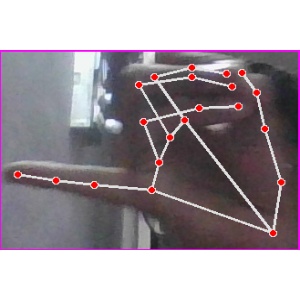
अक्षर: च